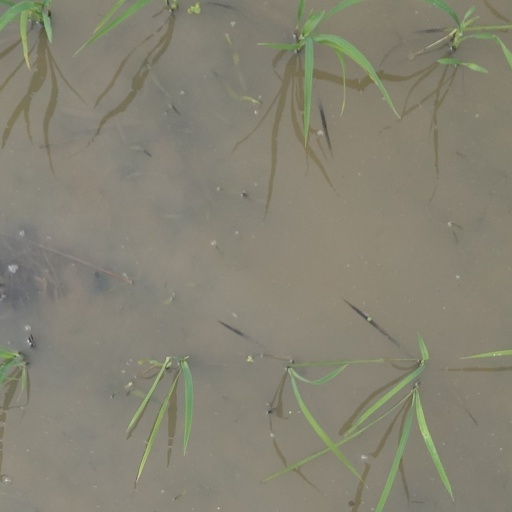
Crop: rice